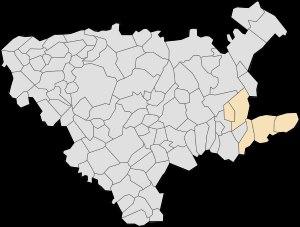
Le canton de Douvrin est une division administrative française située dans le département du Pas-de-Calais et la région Hauts-de-France.